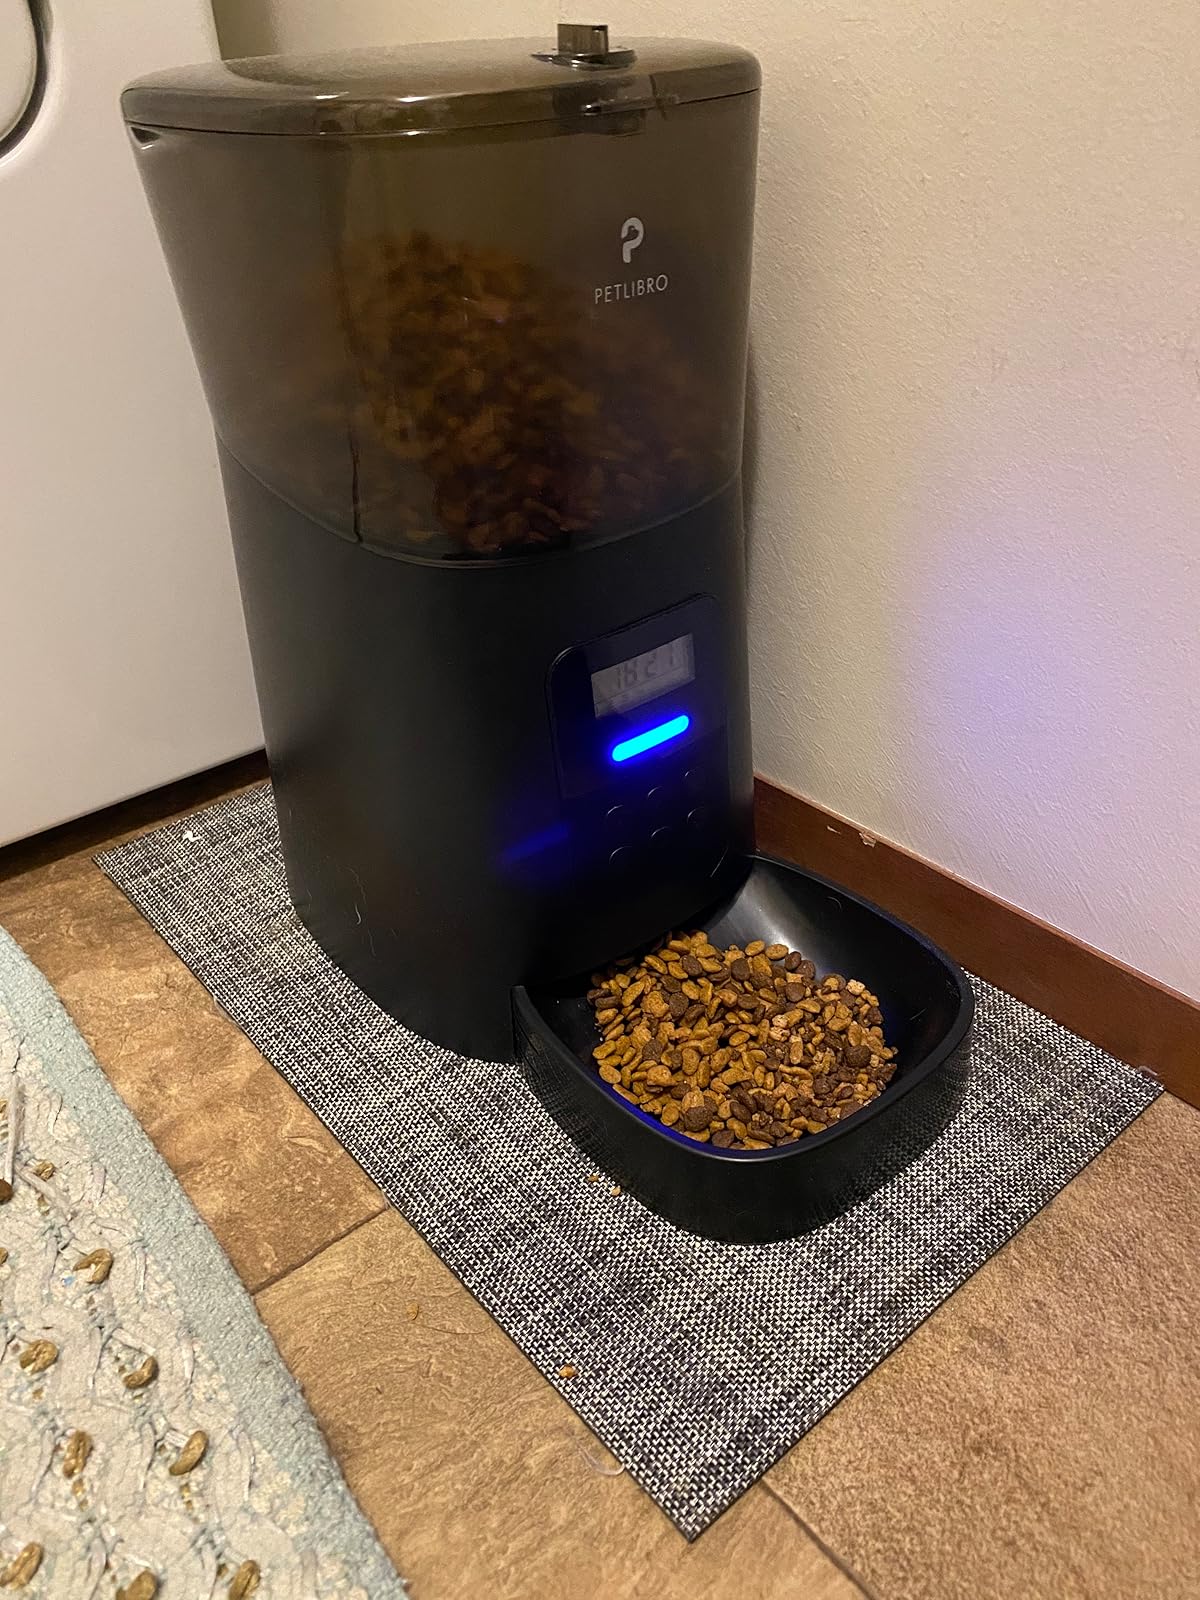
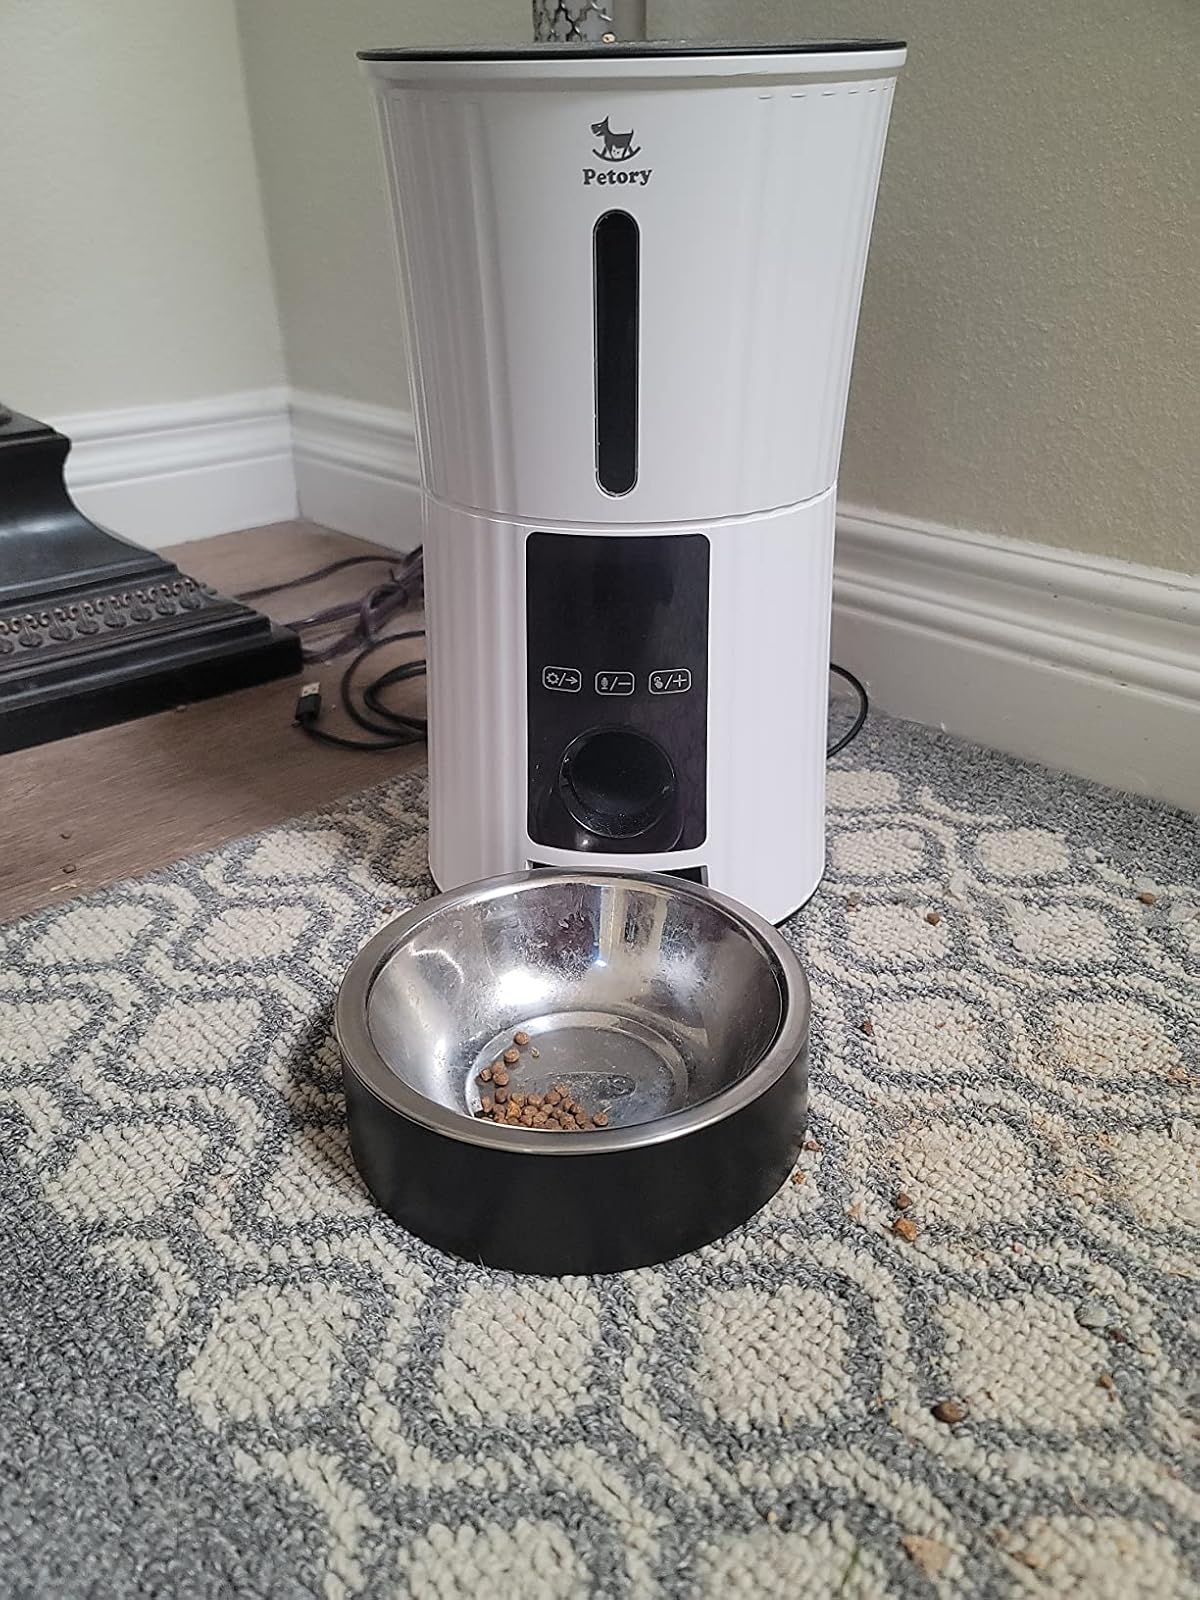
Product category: items_feeder
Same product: no